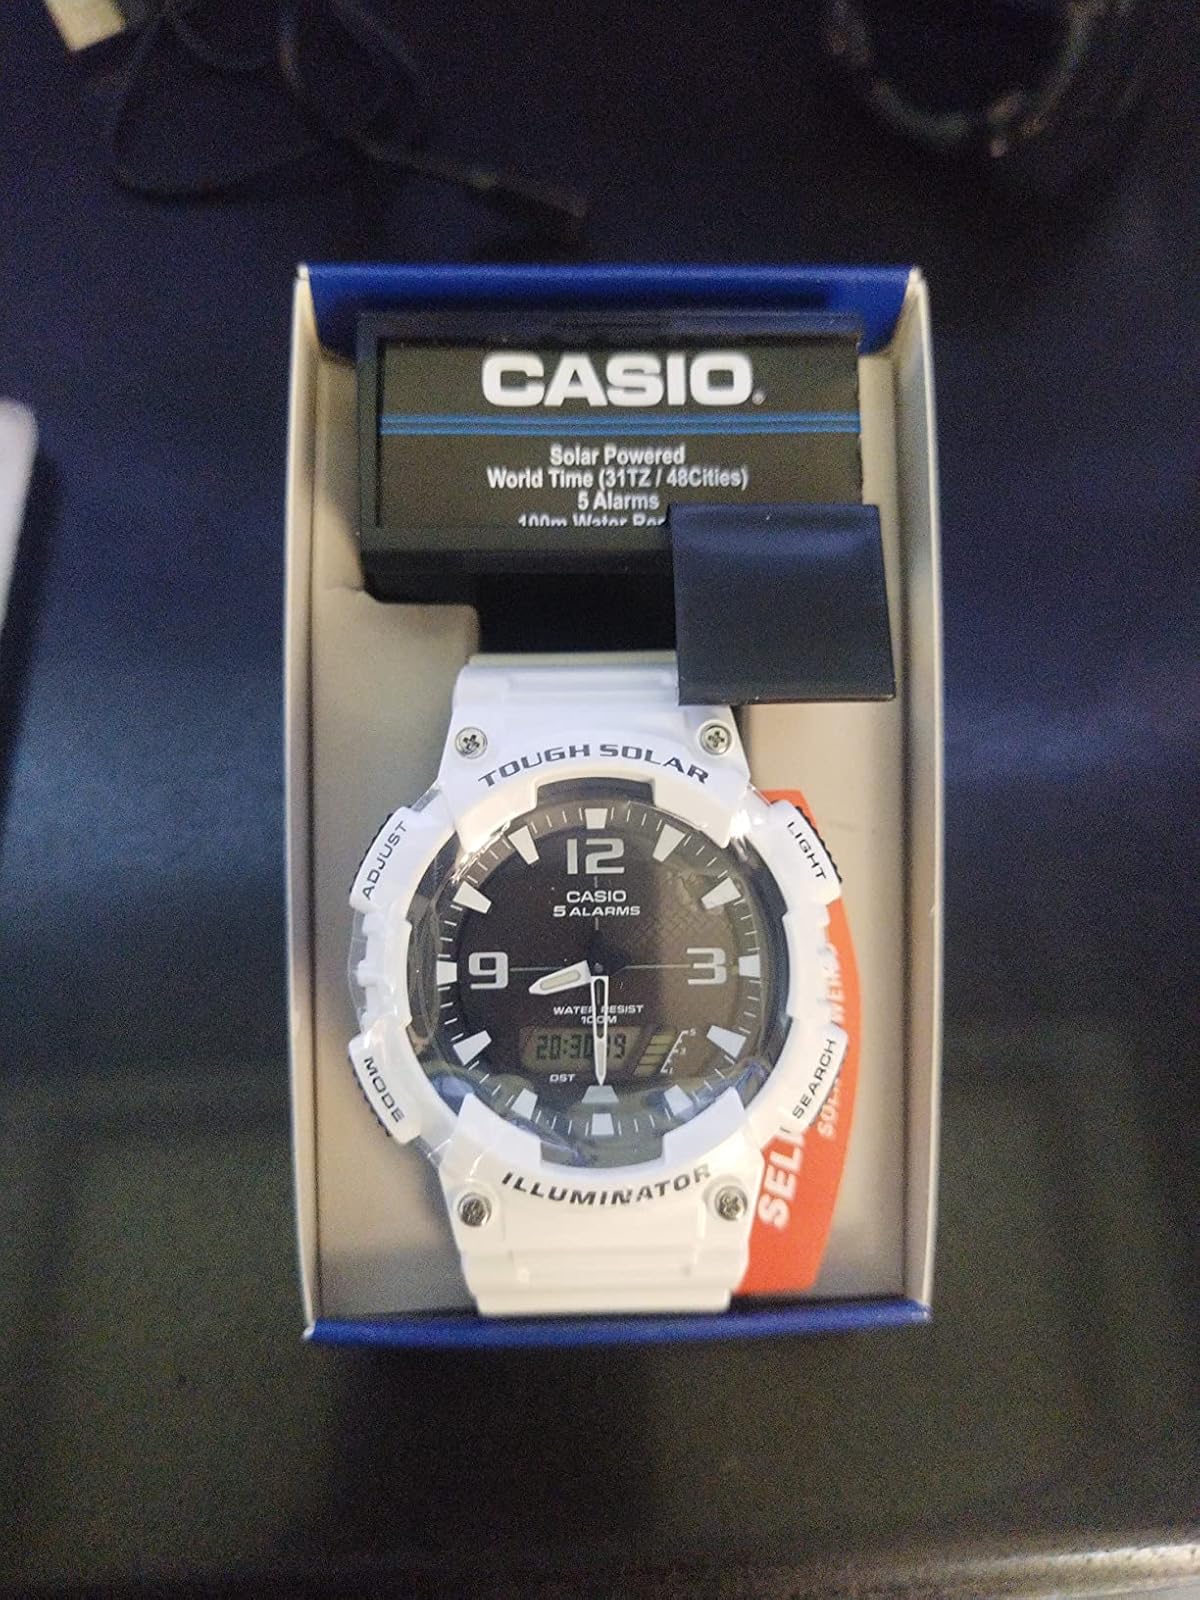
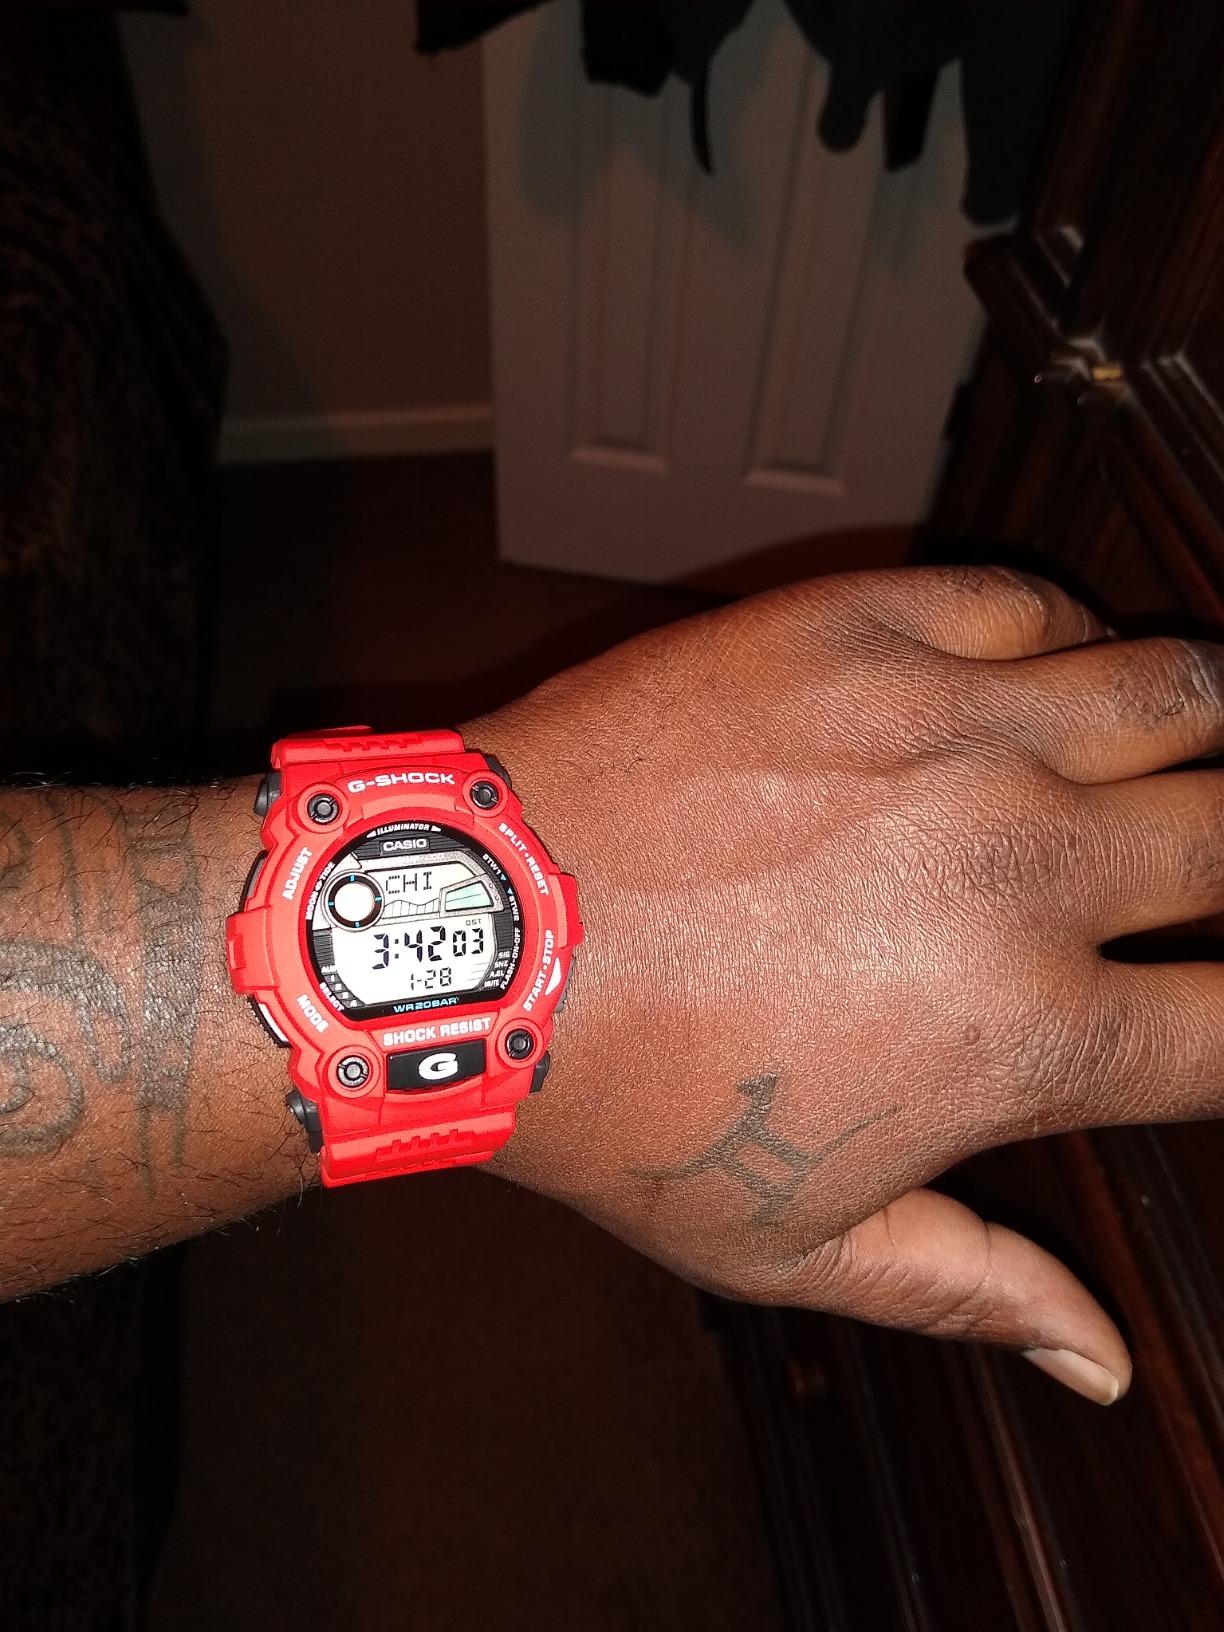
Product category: accessories_watch
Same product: no